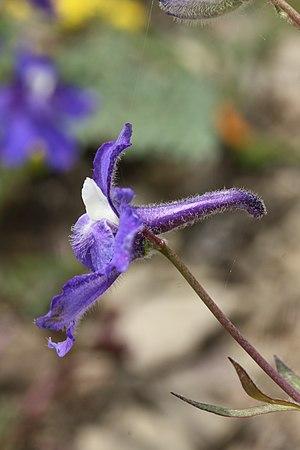
Delphinium menziesii dans le Parc national Olympique.